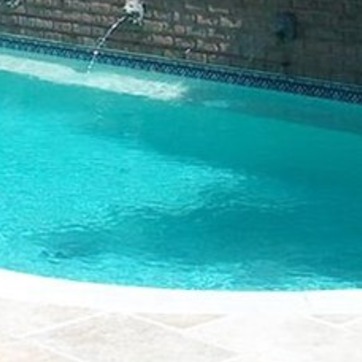
Material: water